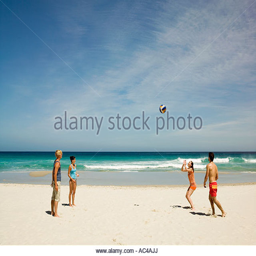
friends playing volleyball on the beach